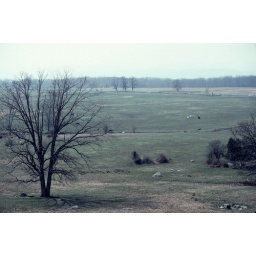
Gettysburg - cattle now in the field where Pickett's Charge occurred during the Civil War